Alex Saab

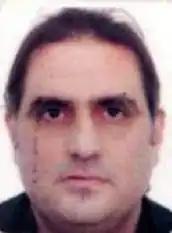
Picture of Alex Saab provided by the United States Department of the Treasury

Alex Nain Saab Morán (born 21 December 1971) is a Colombian-born Venezuelan businessman, who has served as Venezuela’s Minister of Industry and National Production since 18 October 2024.